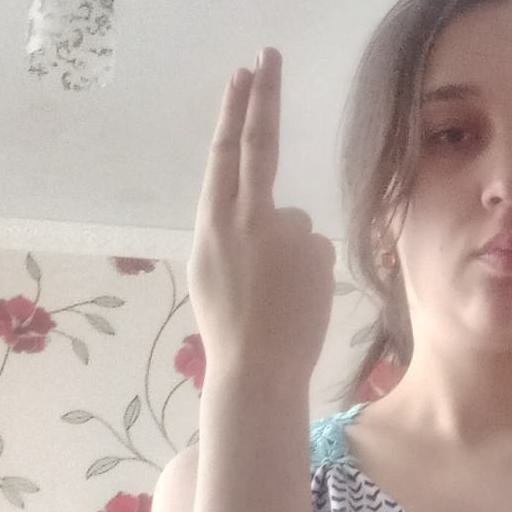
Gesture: two_up_inverted